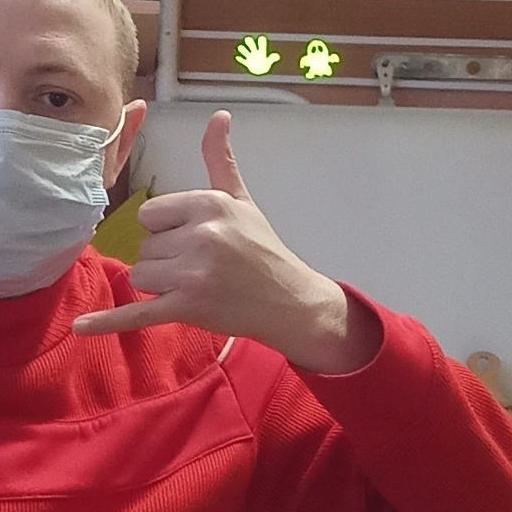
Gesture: call